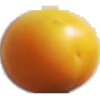
Label: cherry_wax_yellow